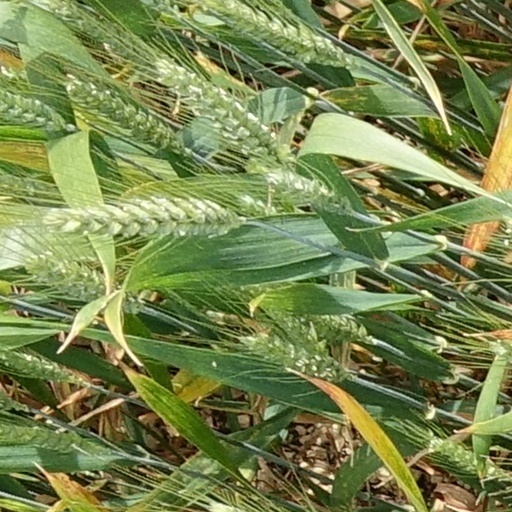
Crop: wheat